USS General Bragg

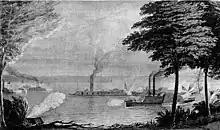
CSS "General Bragg" participating in the battle of Fort Pillow

"General Bragg" was originally the 1043-ton side-wheel river steamer "Mexico" and was built in New York City in 1851. She was owned by the Southern Steamship Co. at the start of the American Civil War. "Mexico" was pressed into Confederate service as CSS "General Bragg" at New Orleans, Louisiana 15 January 1862. She was converted to a "cottonclad" ram and renamed for General Braxton Bragg, a western theater commander. As part of the River Defense Fleet, she took part in the defenses of Memphis, Tennessee, and the surrounding area. In an action off Fort Pillow on 10 May 1862 she helped sink the Union Navy ironclad (later raised and refitted) and was put out of action herself. On 6 June, she was run aground and captured during the naval battle off Memphis. After repairs, she became USS "General Bragg".